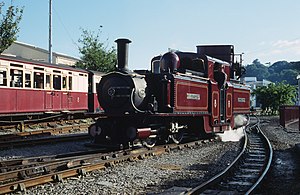
Ffestiniog Railway
Double Fairlie maskine ved stationen i Porthmadog
Ffestiniog Railway er en smalsporet jernbane i i Nord-Wales i grevskabet Gwynedd, hovedsageligt beliggende indenfor nationalparken Snowdonia, hvor den er en stor turistattraktion.